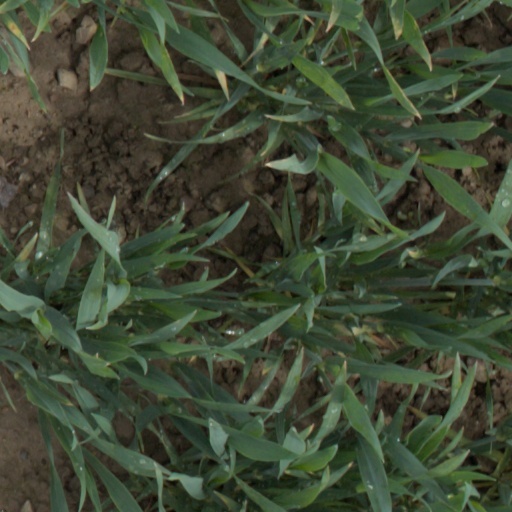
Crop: wheat